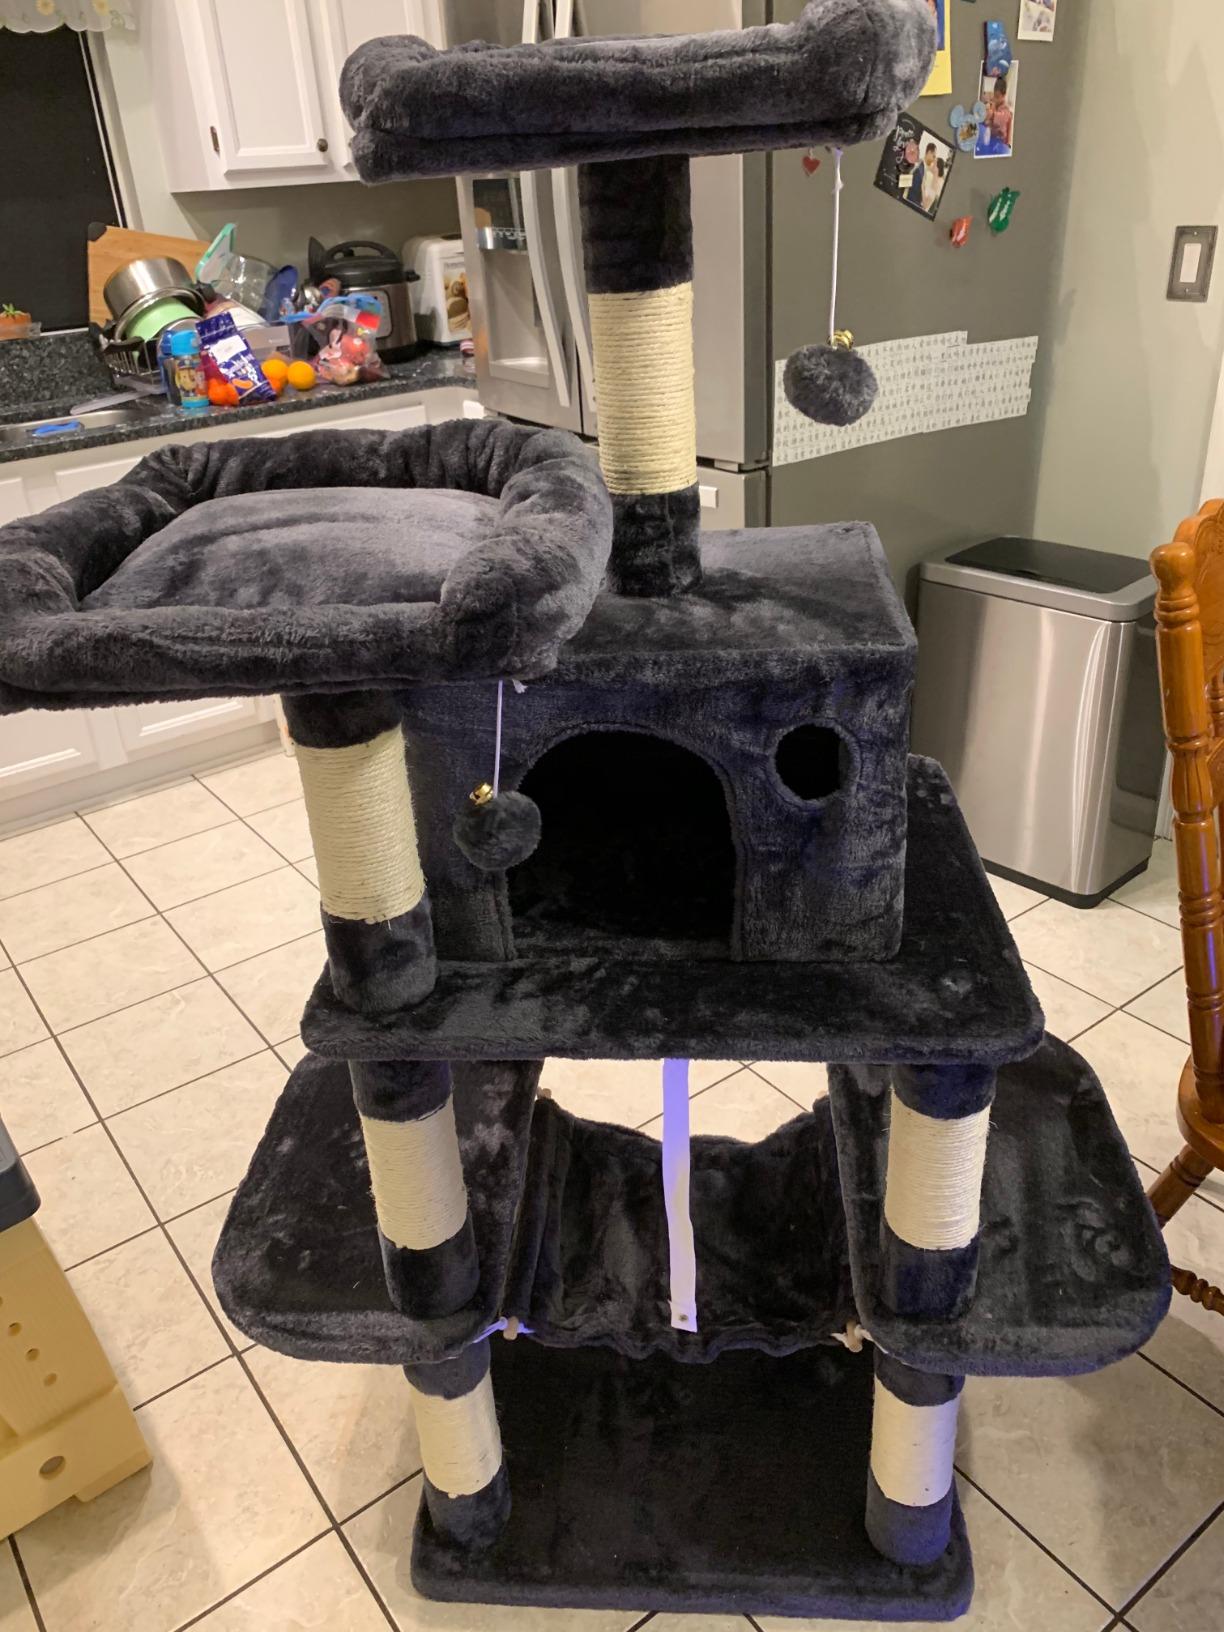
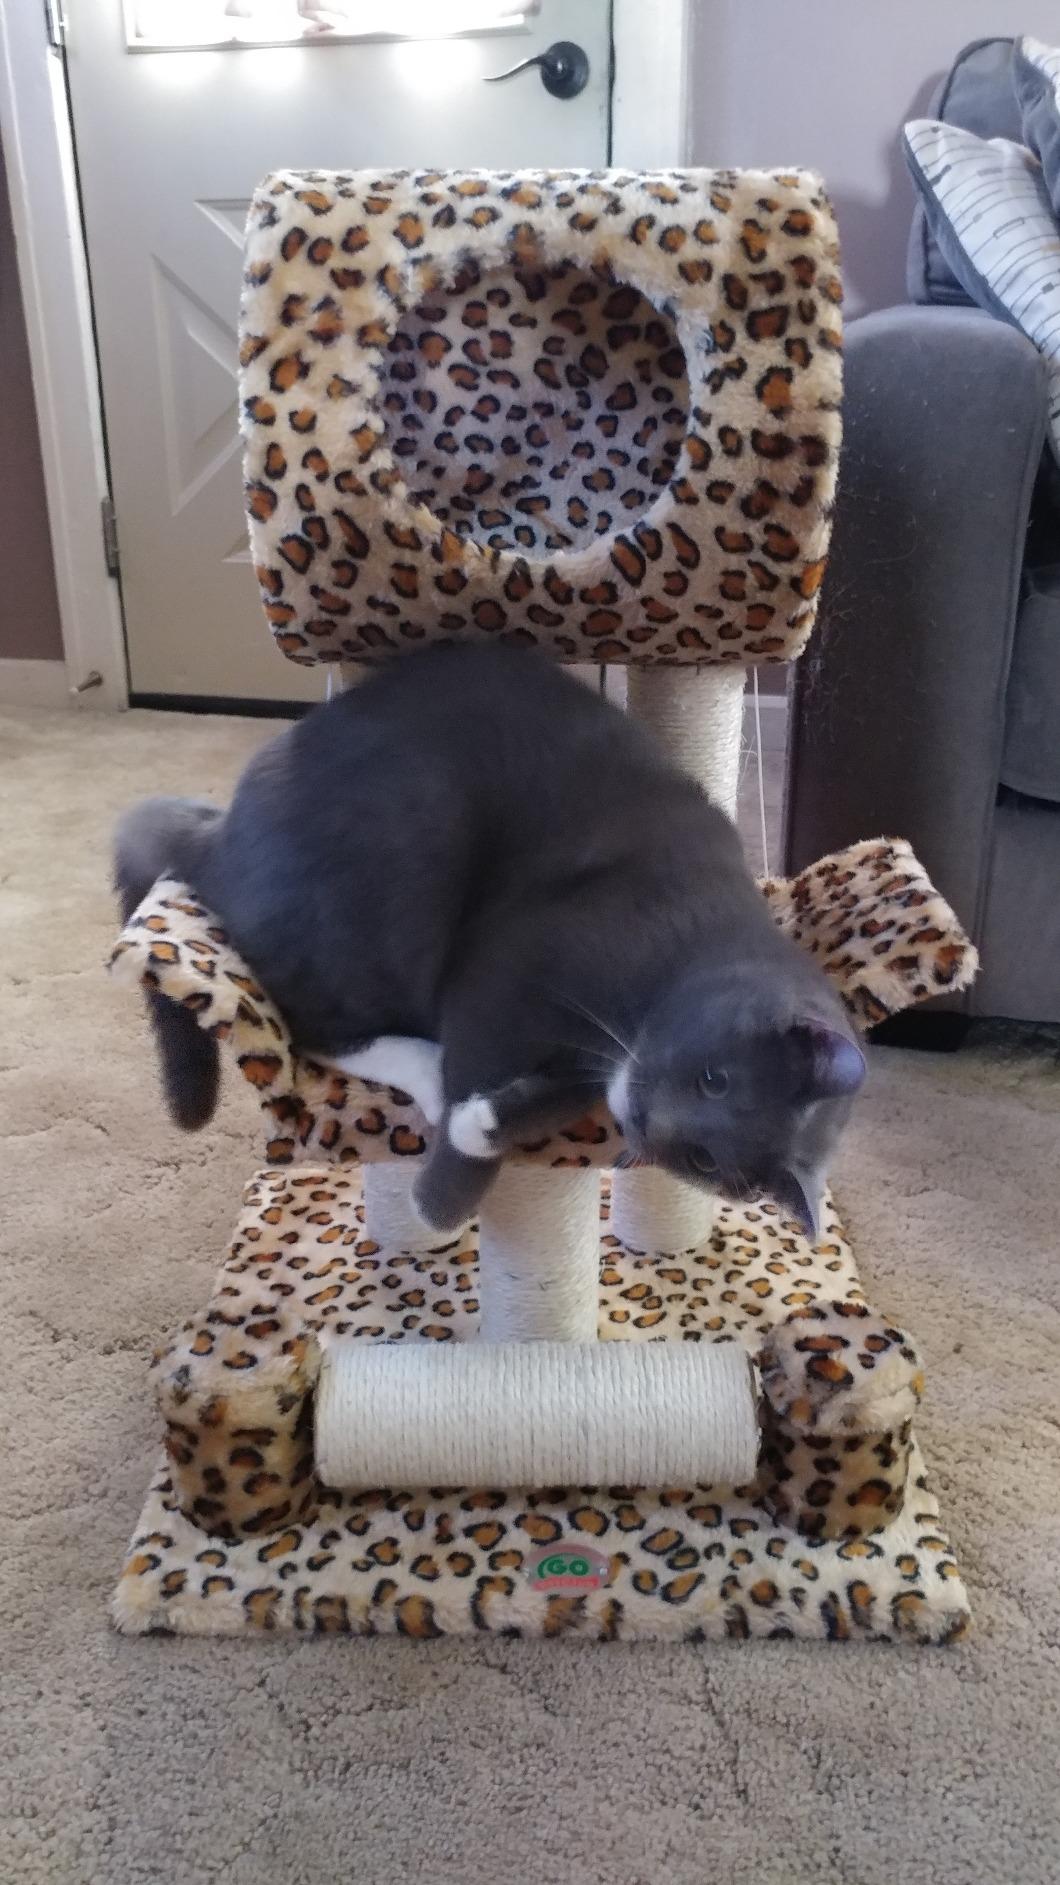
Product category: items_cat tree
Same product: no